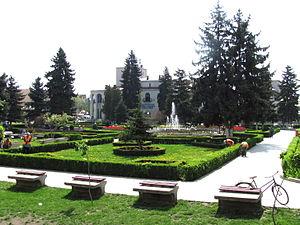
Câmpia Turzii est une ville de Transylvanie, en Roumanie, dans le județ de Cluj, à 45 km de Cluj-Napoca. Elle compte 26 377 habitants.